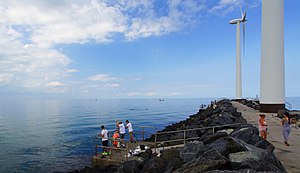
Bønnerup Strand
Den vestlige havnemole er indrettet med platforme til lystfiskere.
Bønnerup Havn. Der er bygget platforme til lystfiskeri.
Bønnerup Strand er en lille fiskerby og en strand på Djursland med 758 indbyggere, beliggende på nordkysten af Norddjurs Kommune ud mod Kattegat. Byen ligger i Region Midtjylland og hører til Hemmed Sogn.